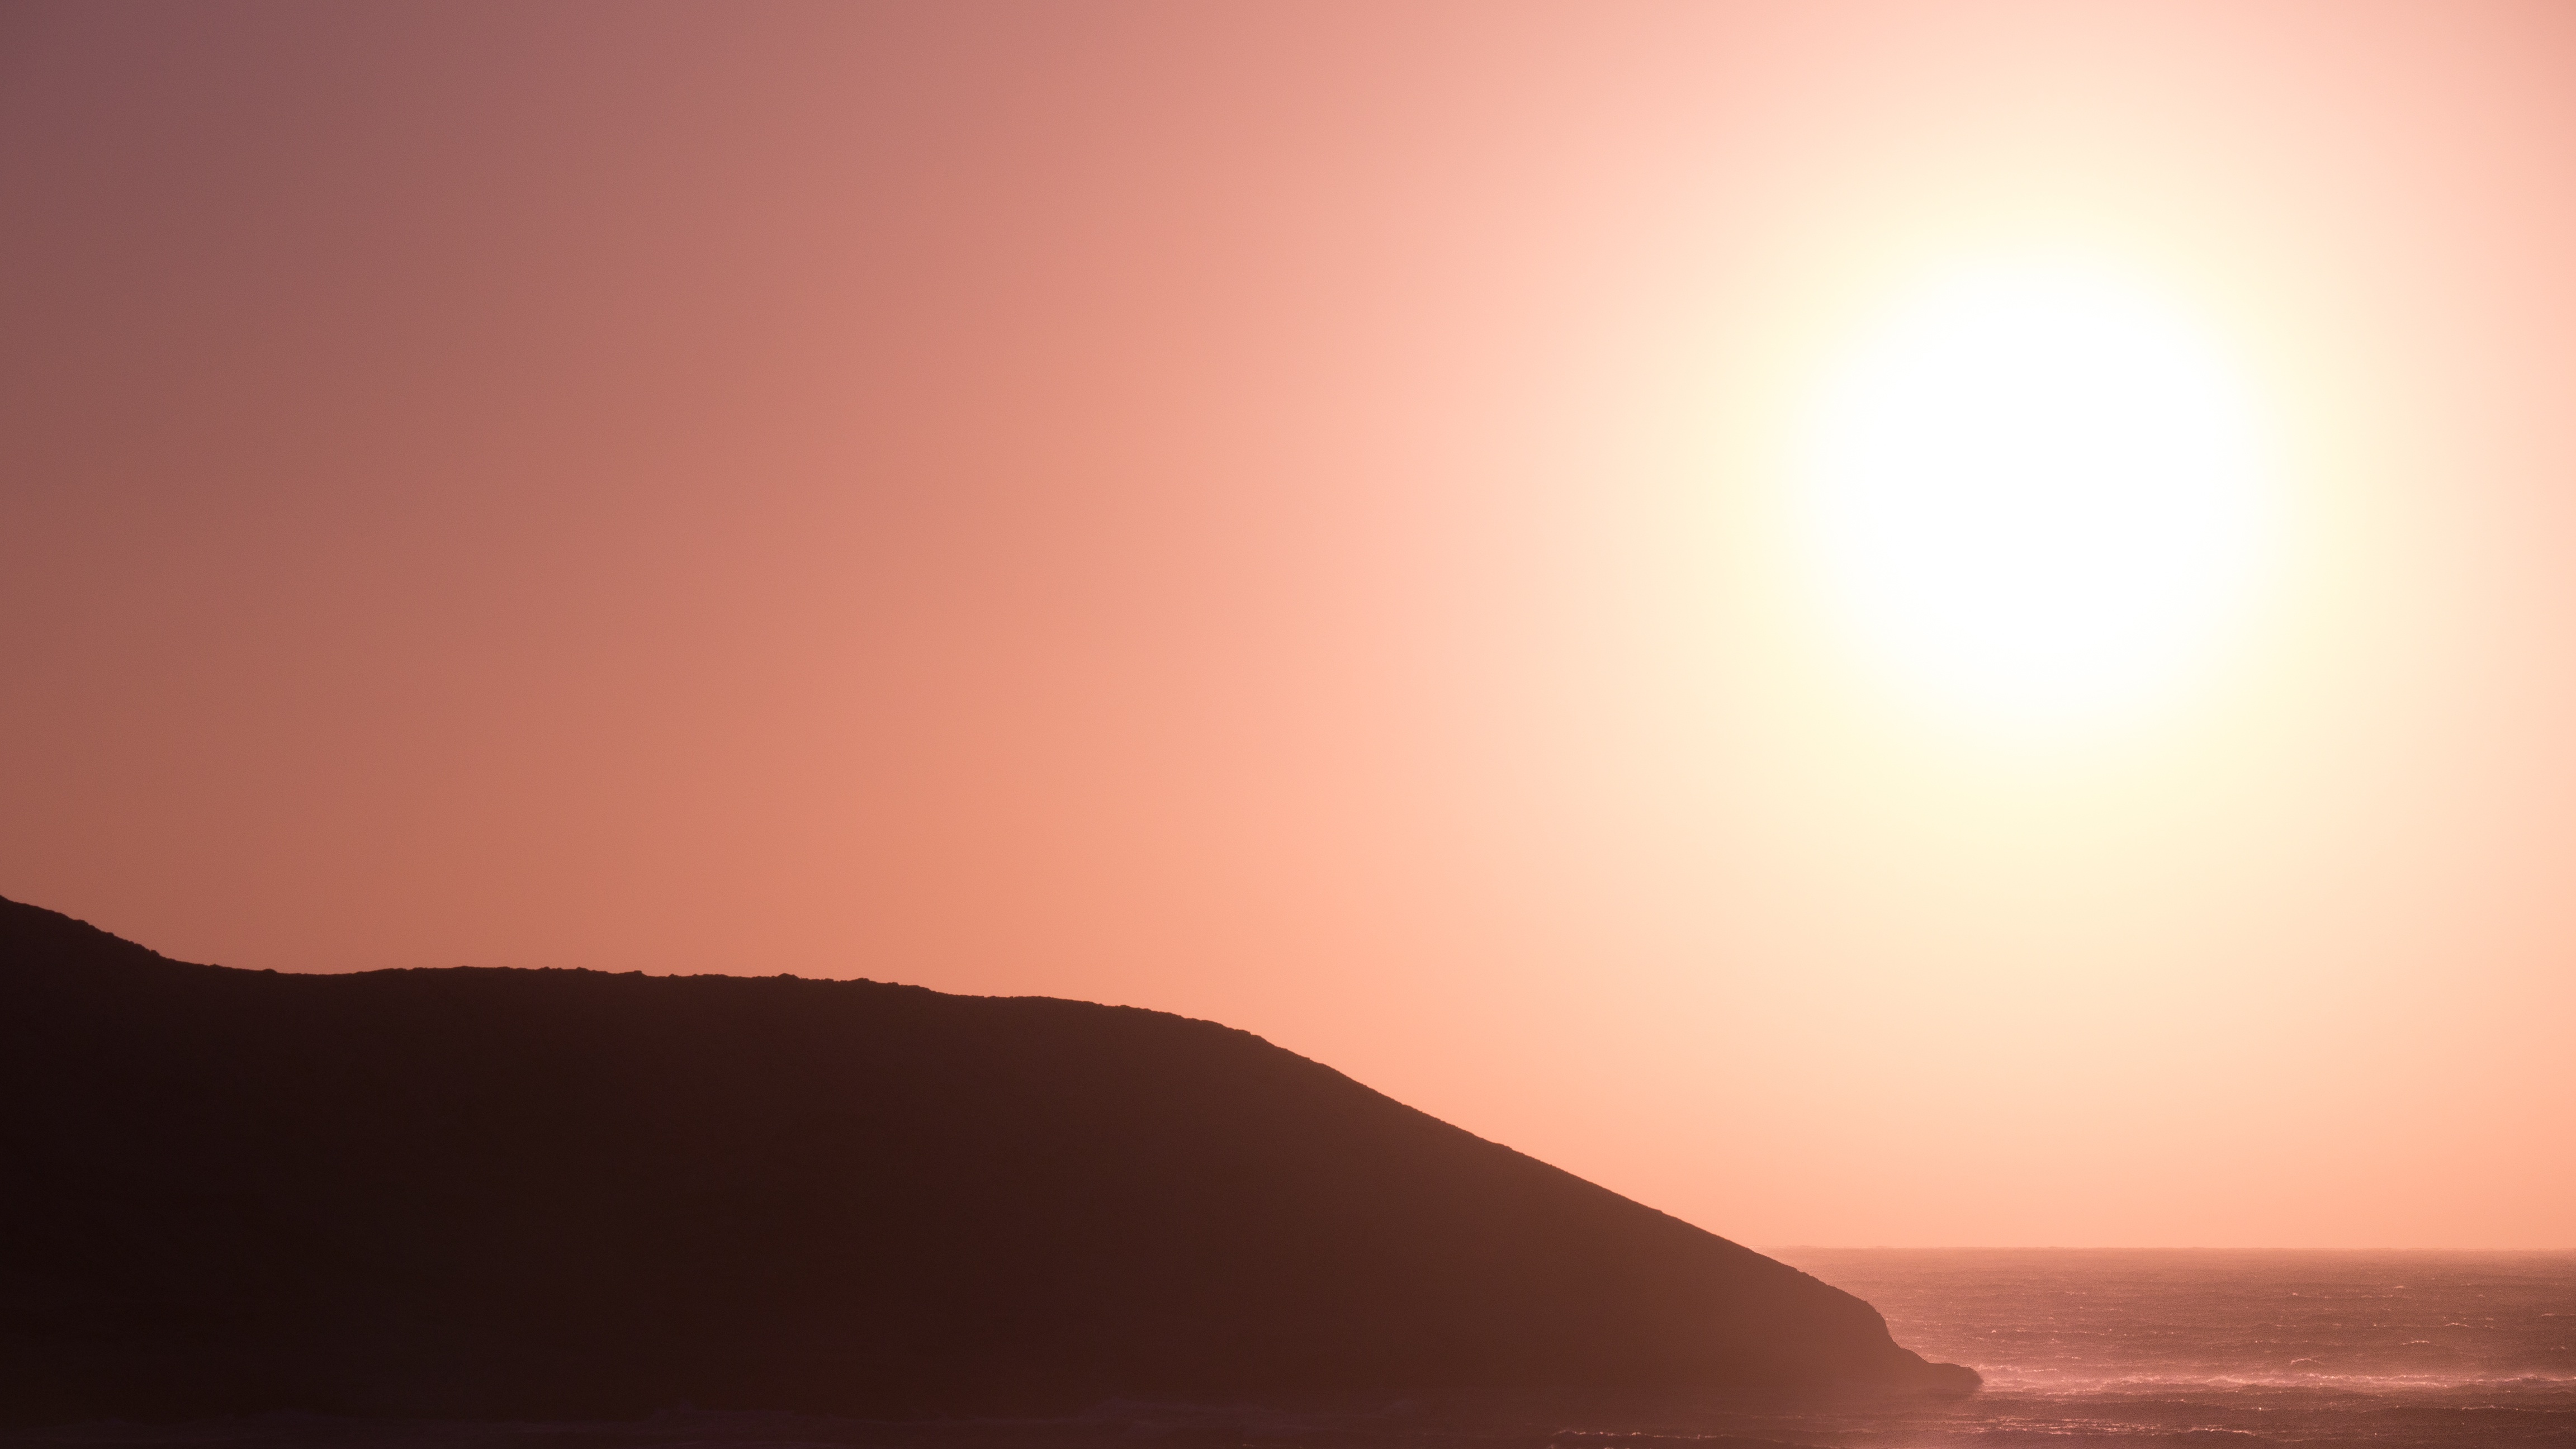
horizon, sun, sunrise, sunset, sunlight, morning, dawn, dusk, afterglow, natural environment, atmospheric phenomenon